Henley Hotel

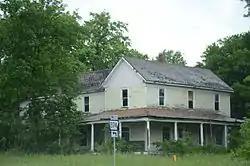

The Henley Hotel is a historic hotel building at 112 United States Highway 65 North in downtown St. Joe, Arkansas. It is a two-story wood-frame structure, with a gable roof and novelty siding. It has a wraparound porch supported by Doric columns, and the building corners are adorned with pilasters. It is the largest building in the small community, built c. 1913 to provide service to travelers on the railroad, which was built to the community in 1903. It served as a hotel until closing in the 1930s due to the Great Depression, and remained a private home of the Henleys until the 1970s.